LGBTQ history in Switzerland

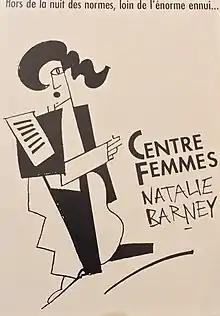
Nathalie Barney Center logo by Christiane Parth

In the 1880s and 1890s, Jakob Rudolf Forster from Brunnadern SG (1853–1926) was prosecuted by the St. Gallen authorities for his open homosexuality. In 1893, he presented the Federal Assembly with a petition for the "Elimination of Discrimination Against Homosexuals" («Beseitigung der Diskriminierung der Homosexuellen»). Karl Heinrich Ulrichs submitted an application for pardoning Forster to the St. Gallen authorities, but was turned away.